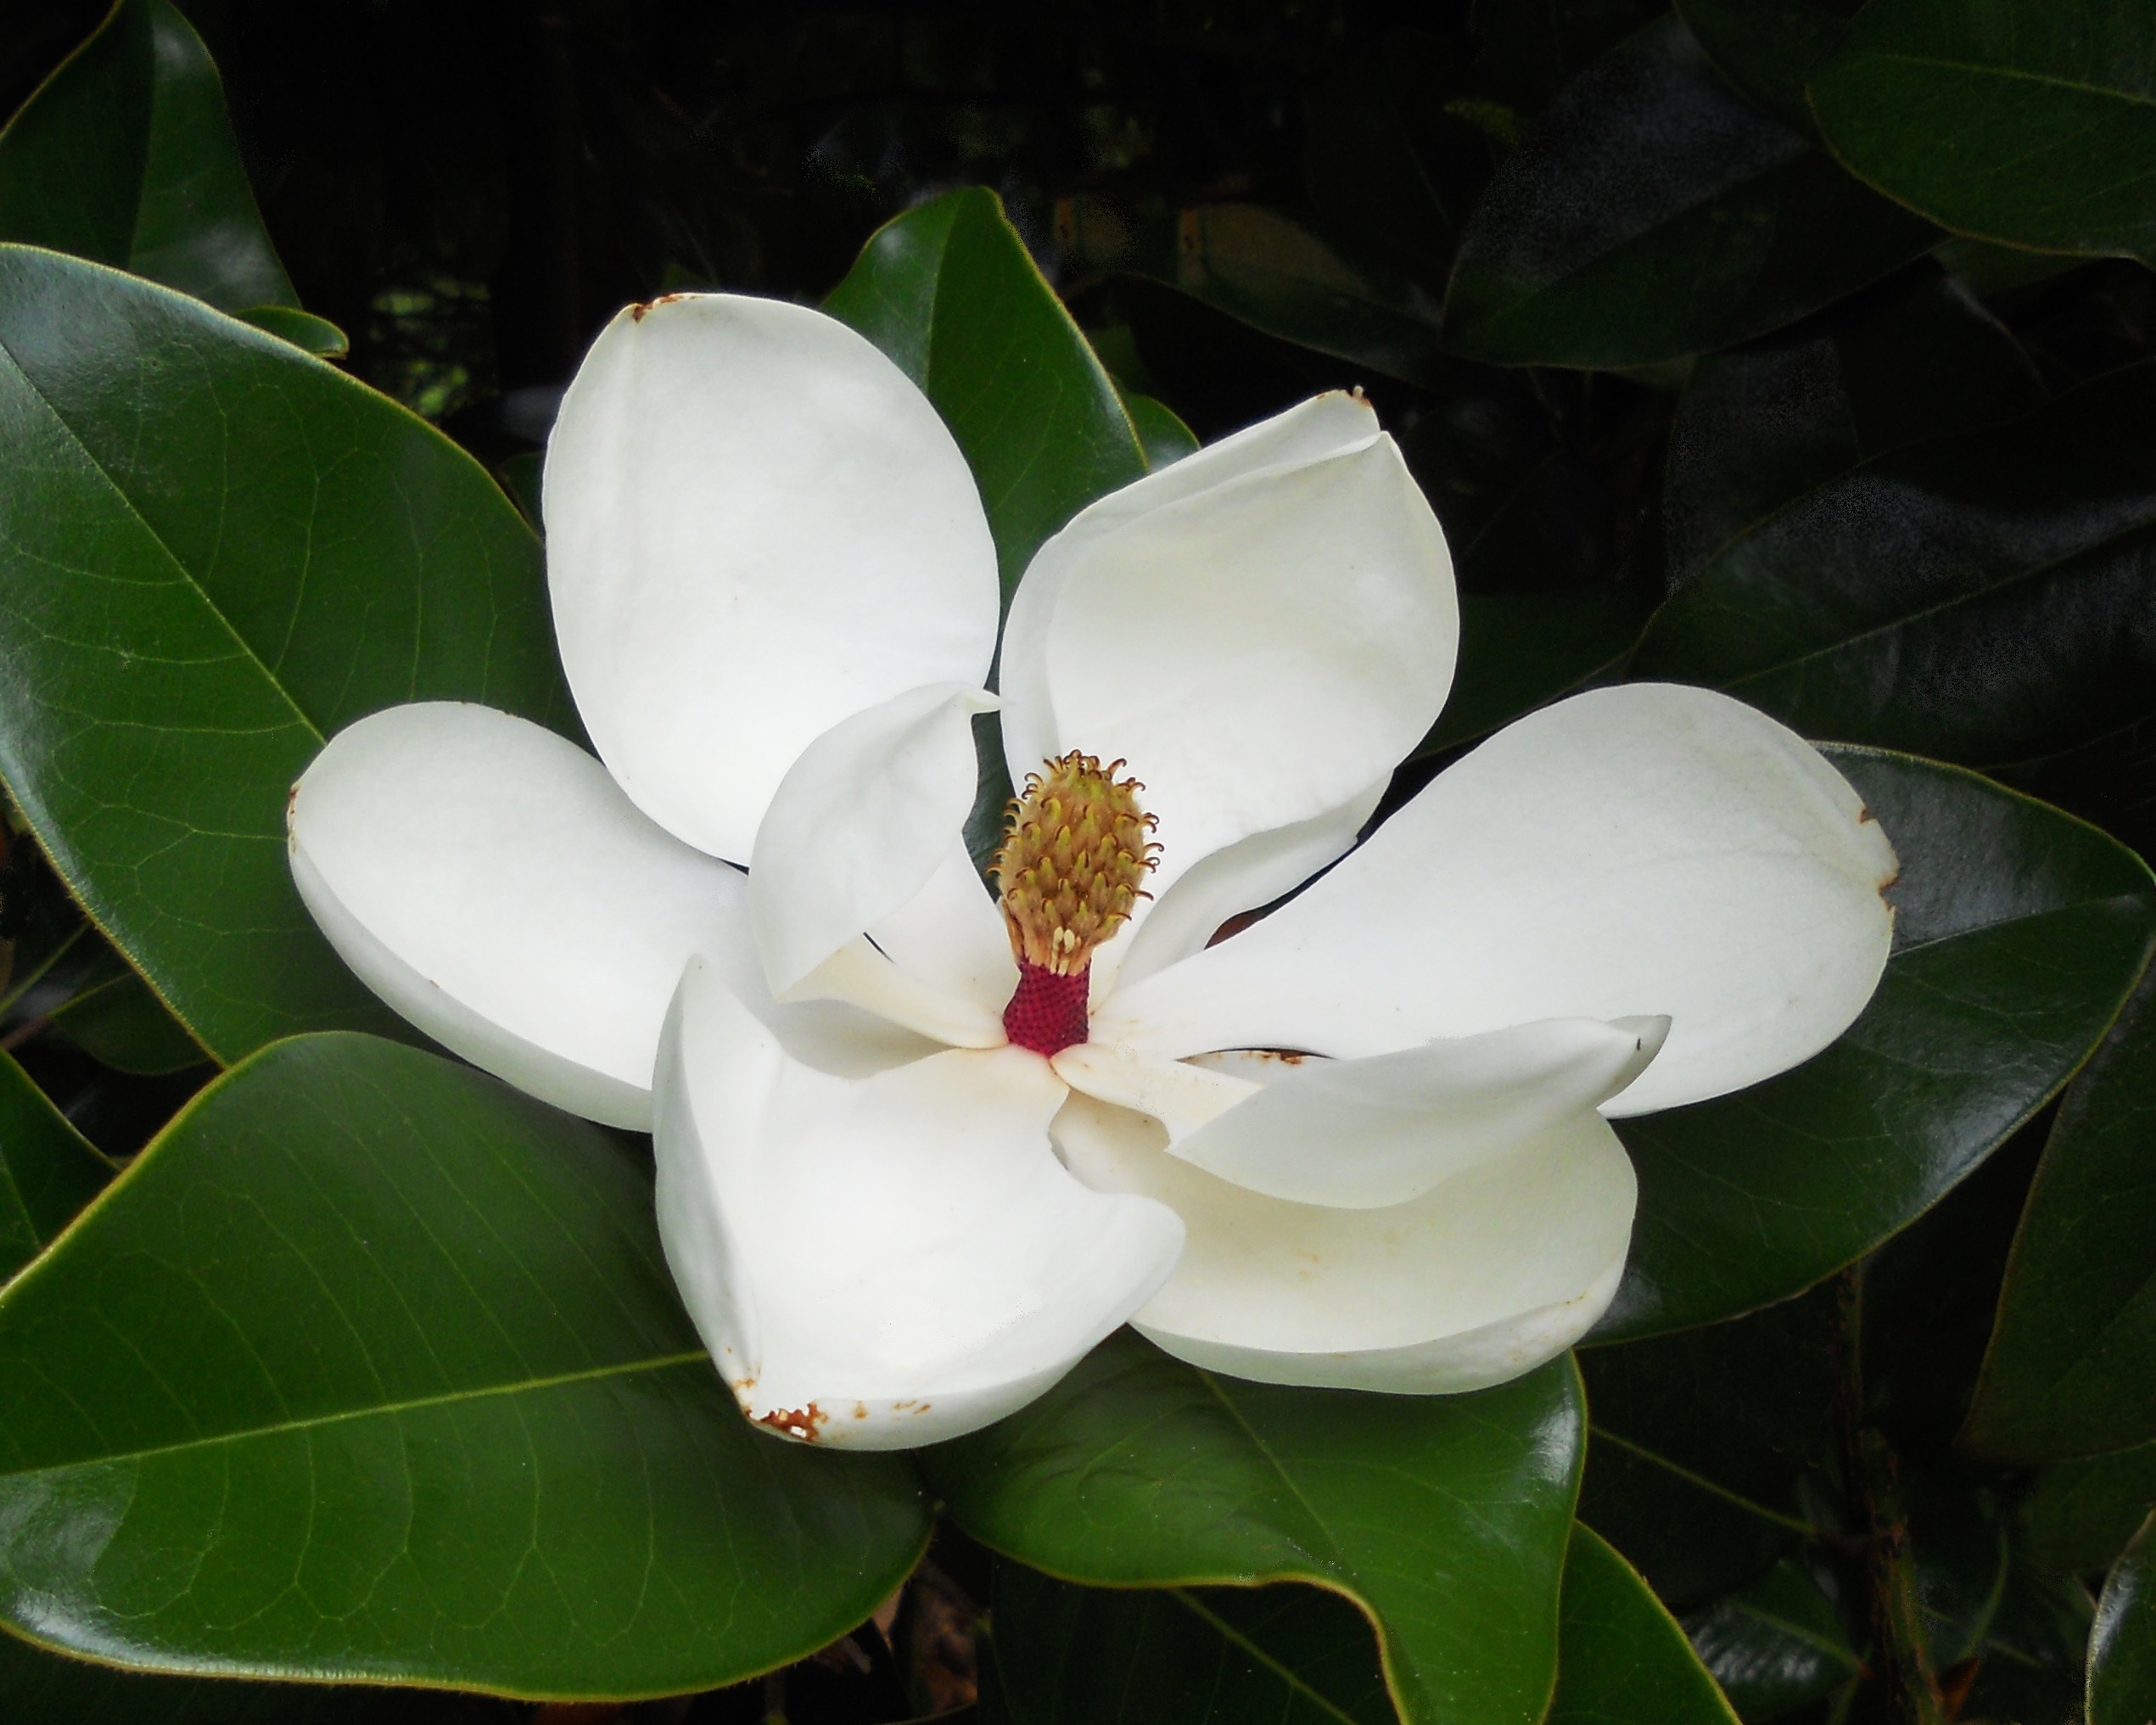
nature, blossom, plant, white, flower, petal, summer, floral, natural, botany, blooming, flora, shrub, springtime, magnolia, gardenia, flowering plant, magnolia blossom, land plant, camellia sasanqua, magnolia family